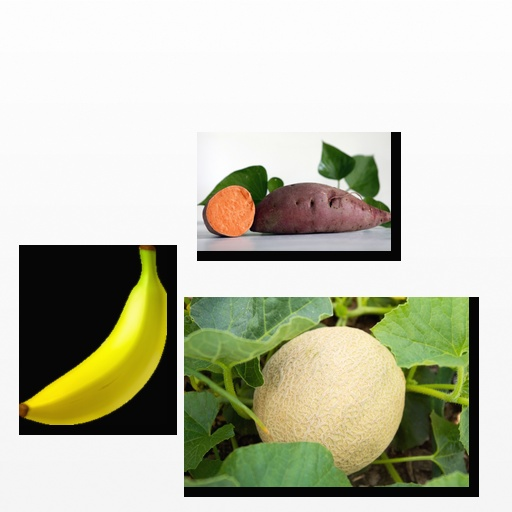
Food items: sweet_potato, cantaloupe, banana